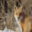
Label: fox